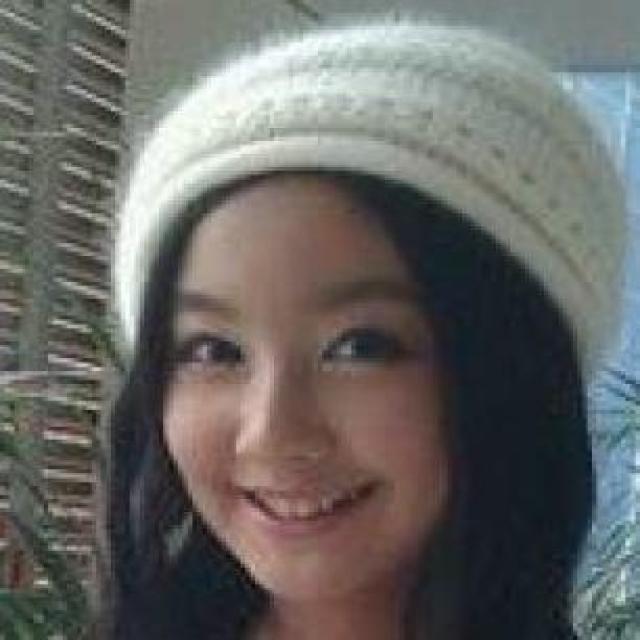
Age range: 13-20